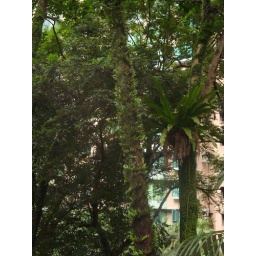
Extremely green trees in the park on the way up Victoria Peak